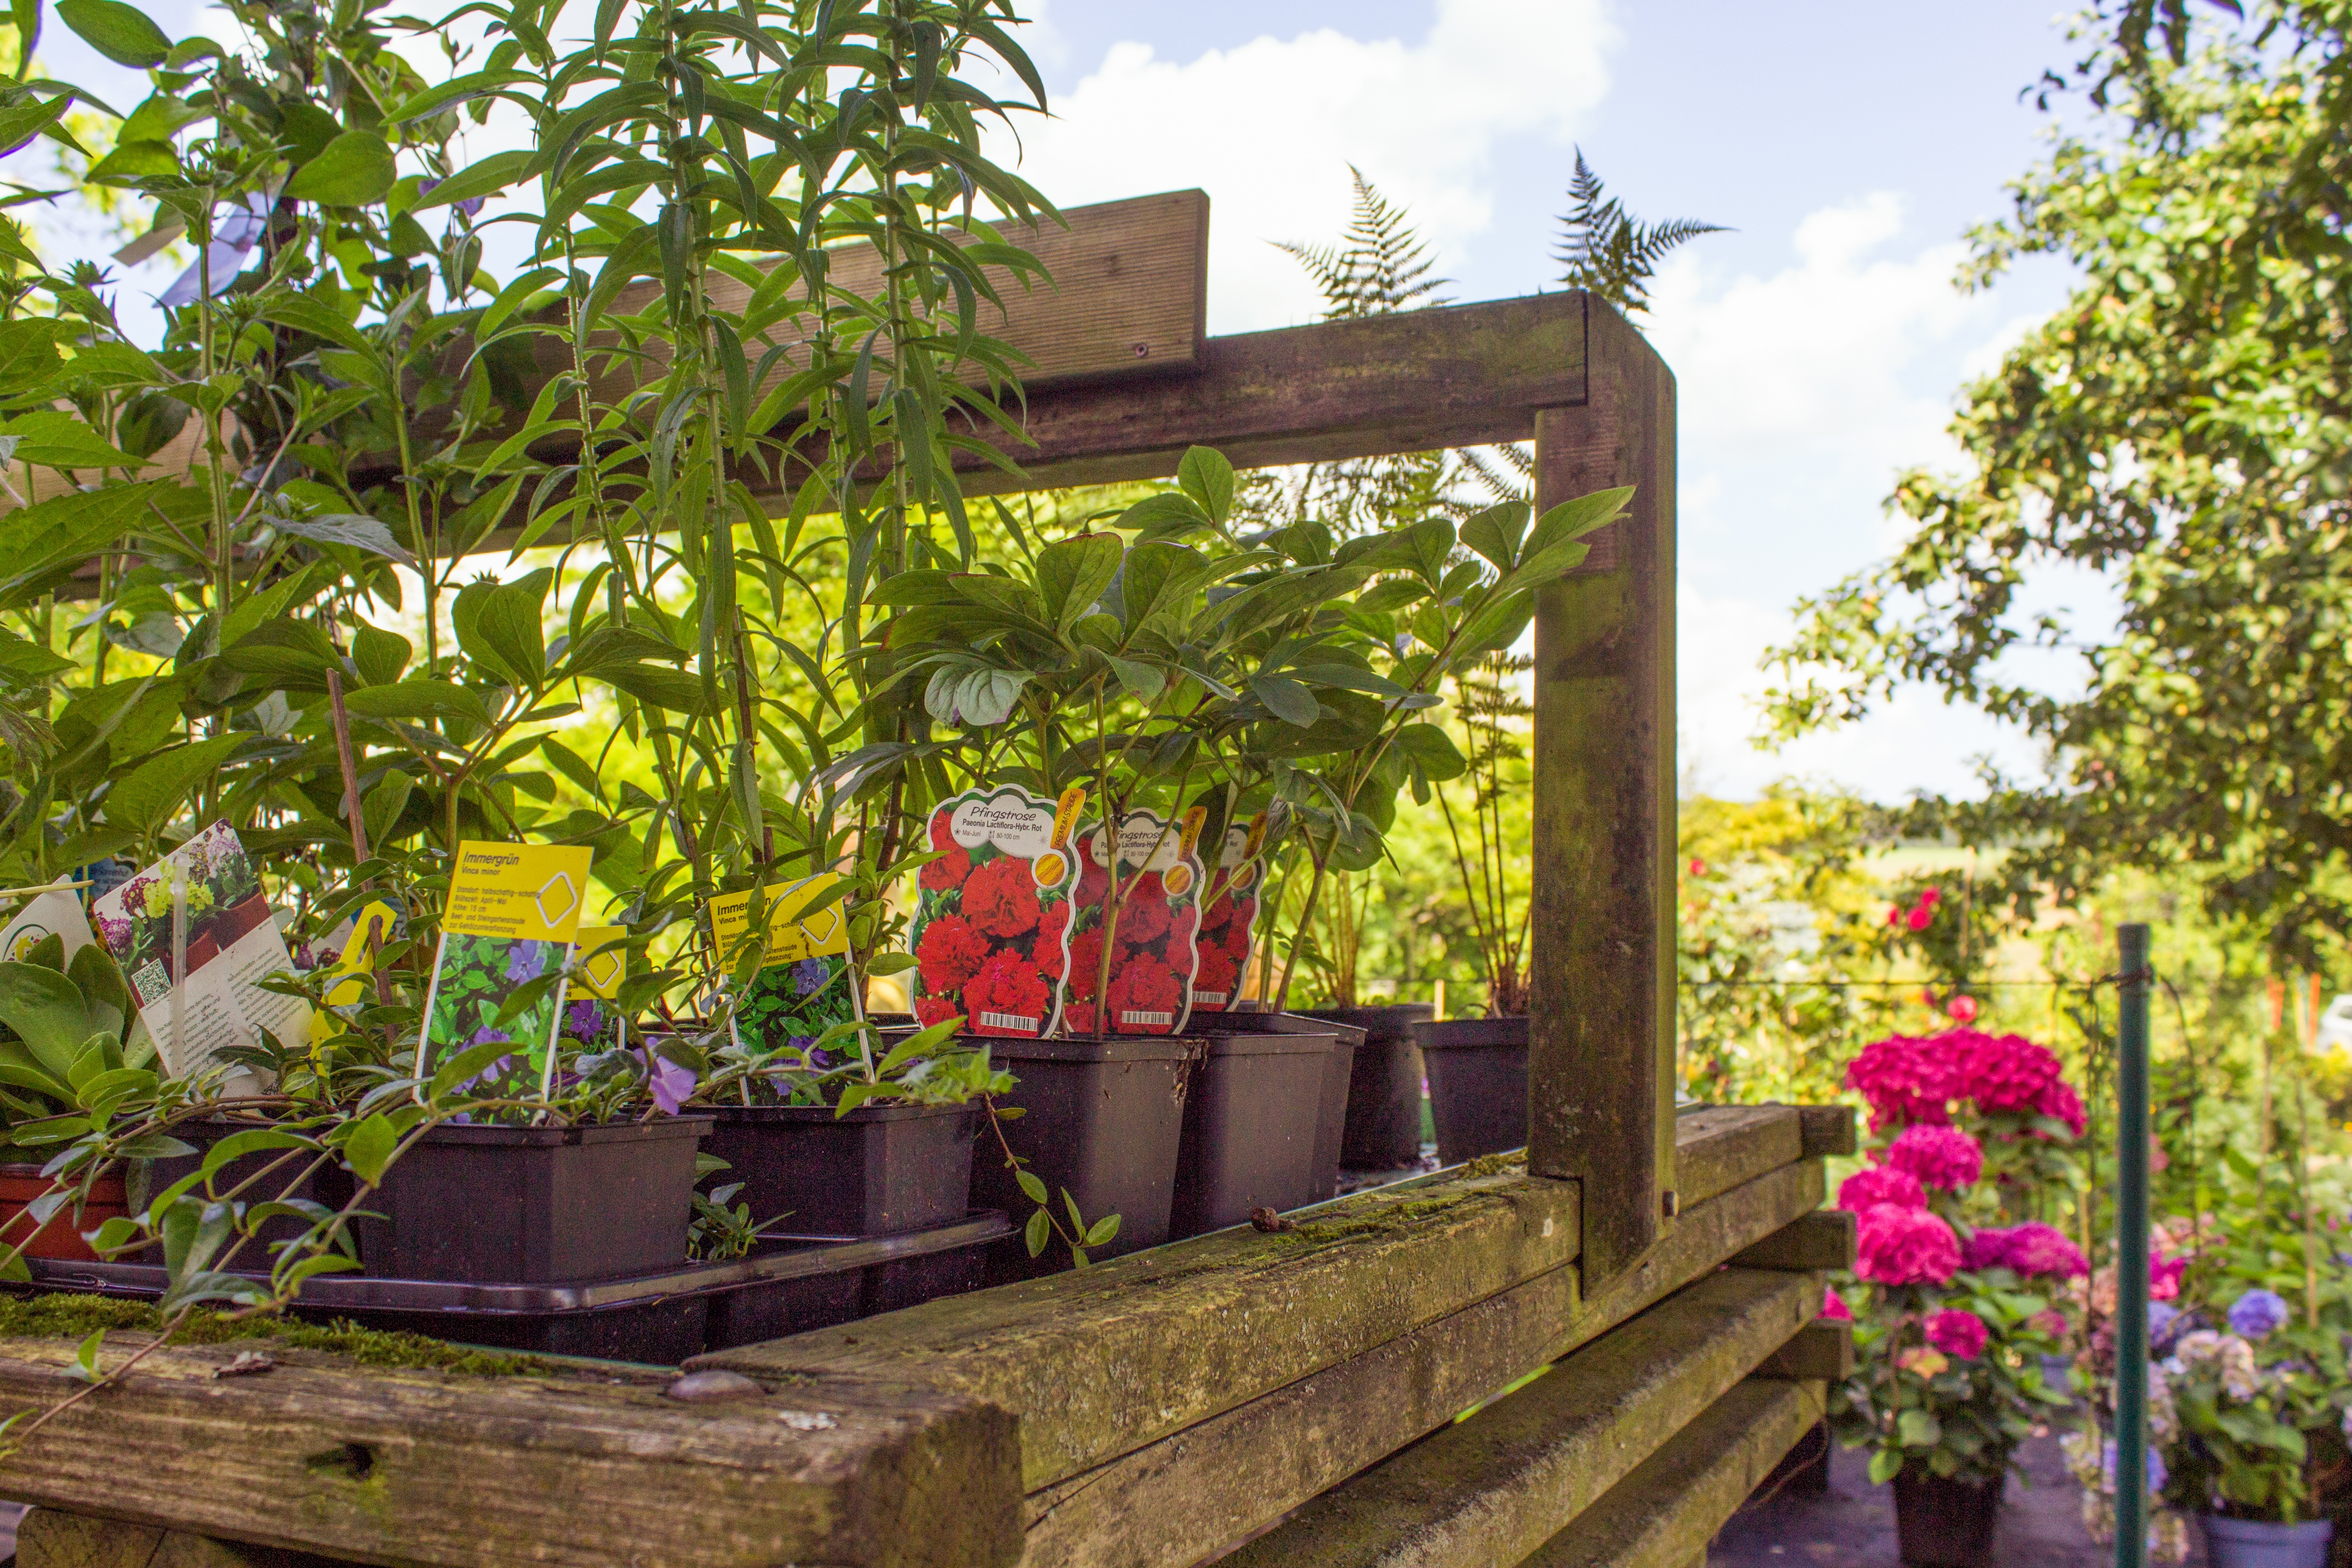
nature, plant, flower, wild, bush, spring, cottage, botany, garden, flora, resort, shrubs, botanical garden, outdoor structure